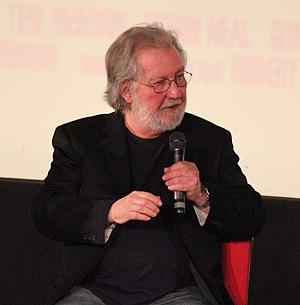
Massacre à la tronçonneuse - 40eme anniversaire du film - soirée au Grand Rex le 23 septembre 2014 à Paris en France.